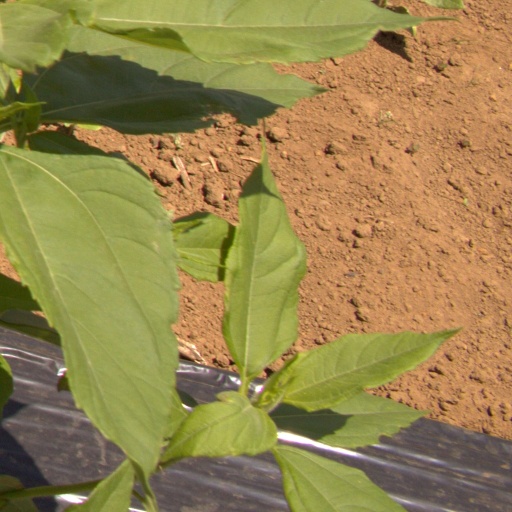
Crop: Jerusalem artichoke